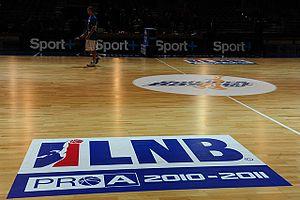
Logo de la LNB sur le parquet des Arenes
La saison 2011-2012 du championnat de France de basket-ball de Pro A est la 90ᵉ édition du championnat de France de basket-ball, la 25ᵉ depuis la création de la LNB.
La saison 2010-2011 du championnat de France de basket-ball de Pro A est la 89ᵉ édition du championnat de France de basket-ball, la 24ᵉ depuis la création de la LNB.